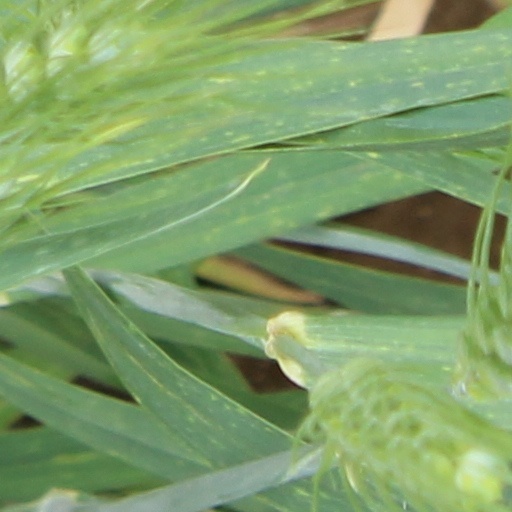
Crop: wheat